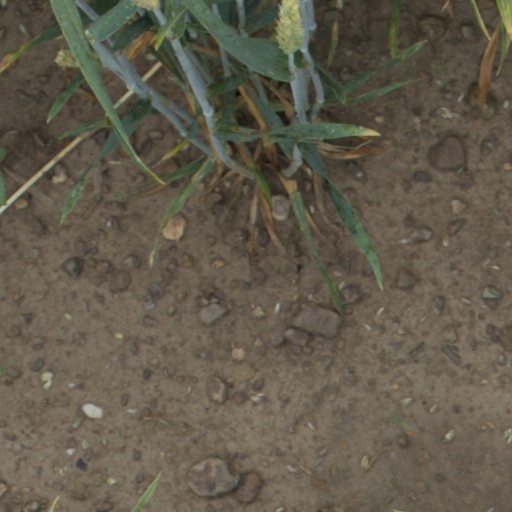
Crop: wheat